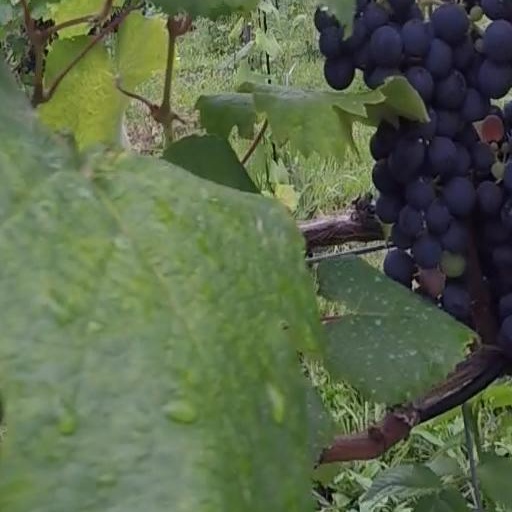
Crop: grape